The Great Gatsby (2013 film)

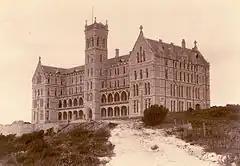
St Patrick's Seminary in Manly, New South Wales doubled as Gatsby's home.

Luhrmann said the results from the movie's workshop process of auditioning actors for roles in "The Great Gatsby" had been "very encouraging" to him. Leonardo DiCaprio was cast first, in the title role of Jay Gatsby. It is the second time Luhrmann and DiCaprio worked together; DiCaprio costarred in Luhrmann's "Romeo + Juliet" (1996). Tobey Maguire was cast to play Nick Carraway, marking the third collaboration between Maguire and DiCaprio following "This Boy's Life" and "Don's Plum".